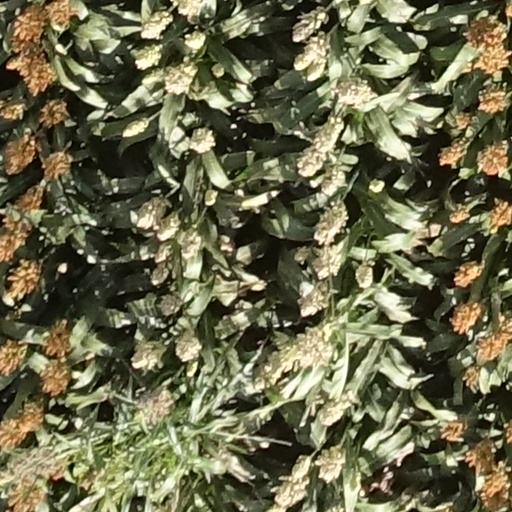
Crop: sorghum